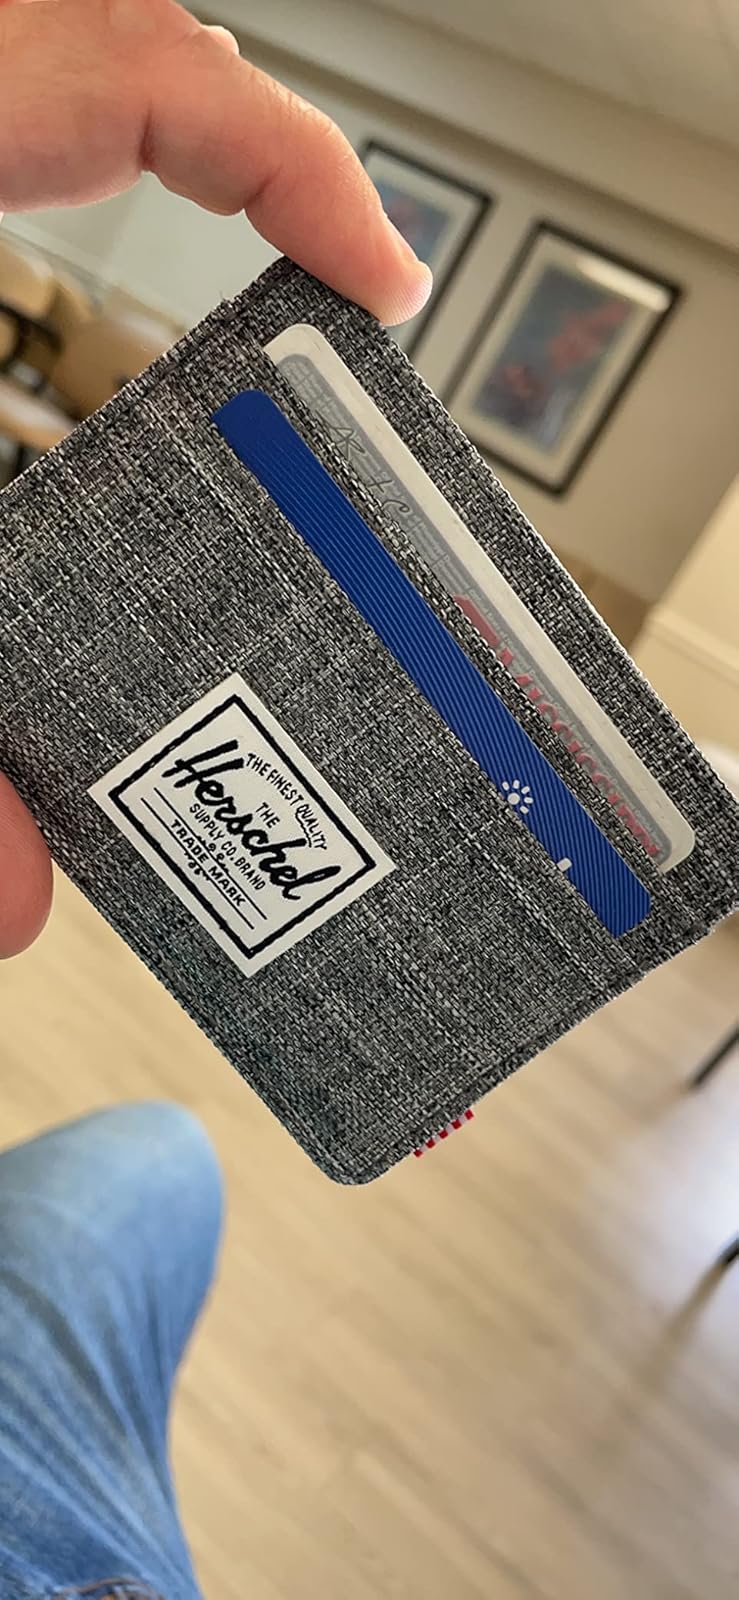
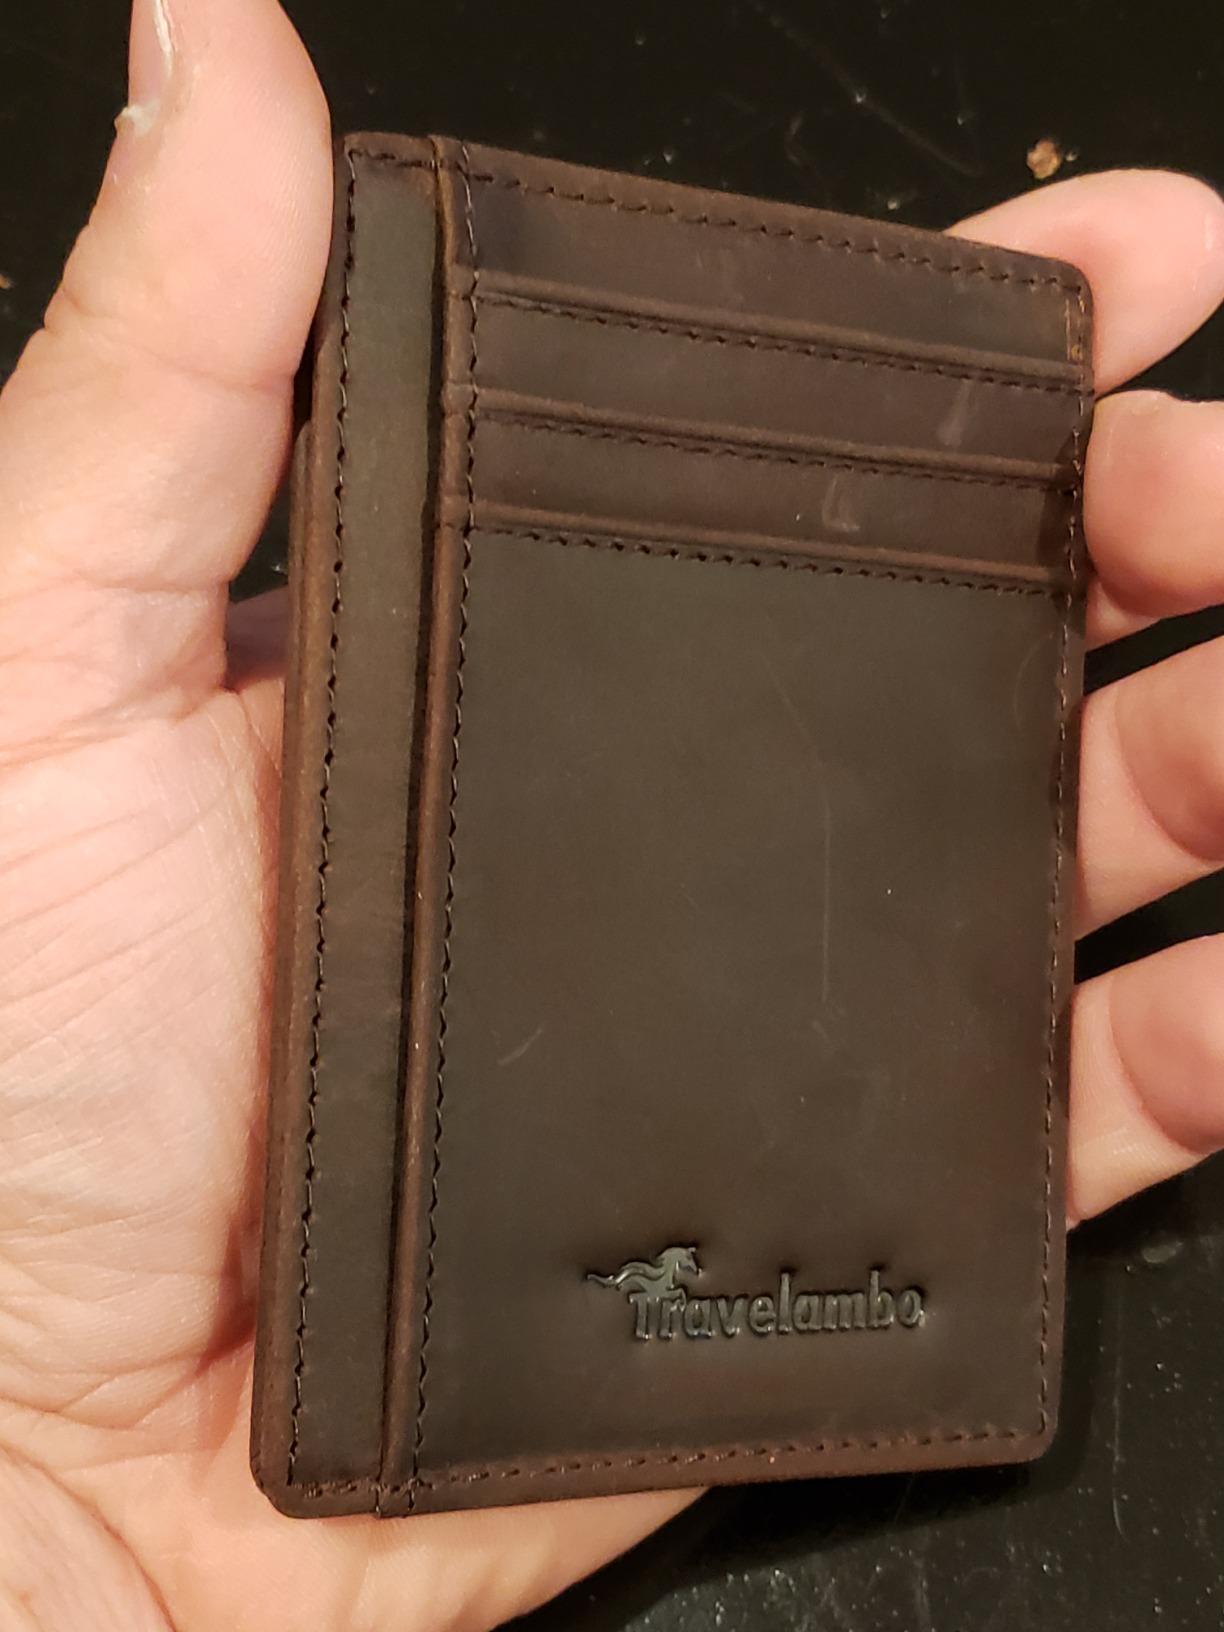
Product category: accessories_wallet
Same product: no